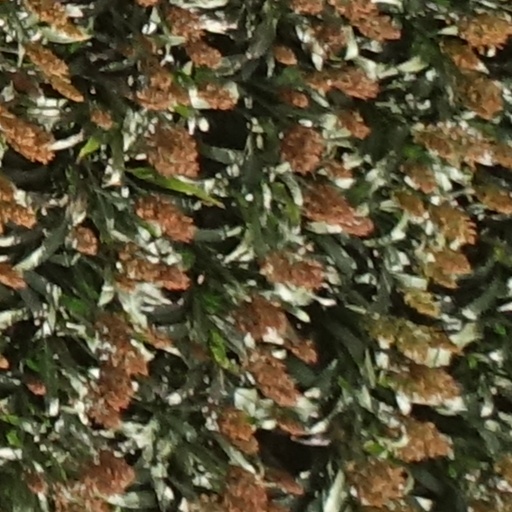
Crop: sorghum